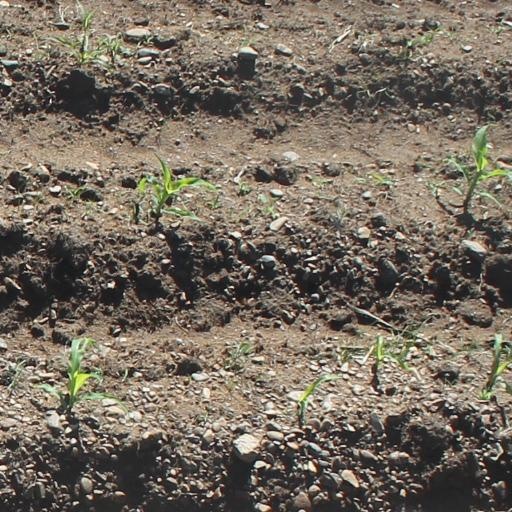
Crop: maize; corn